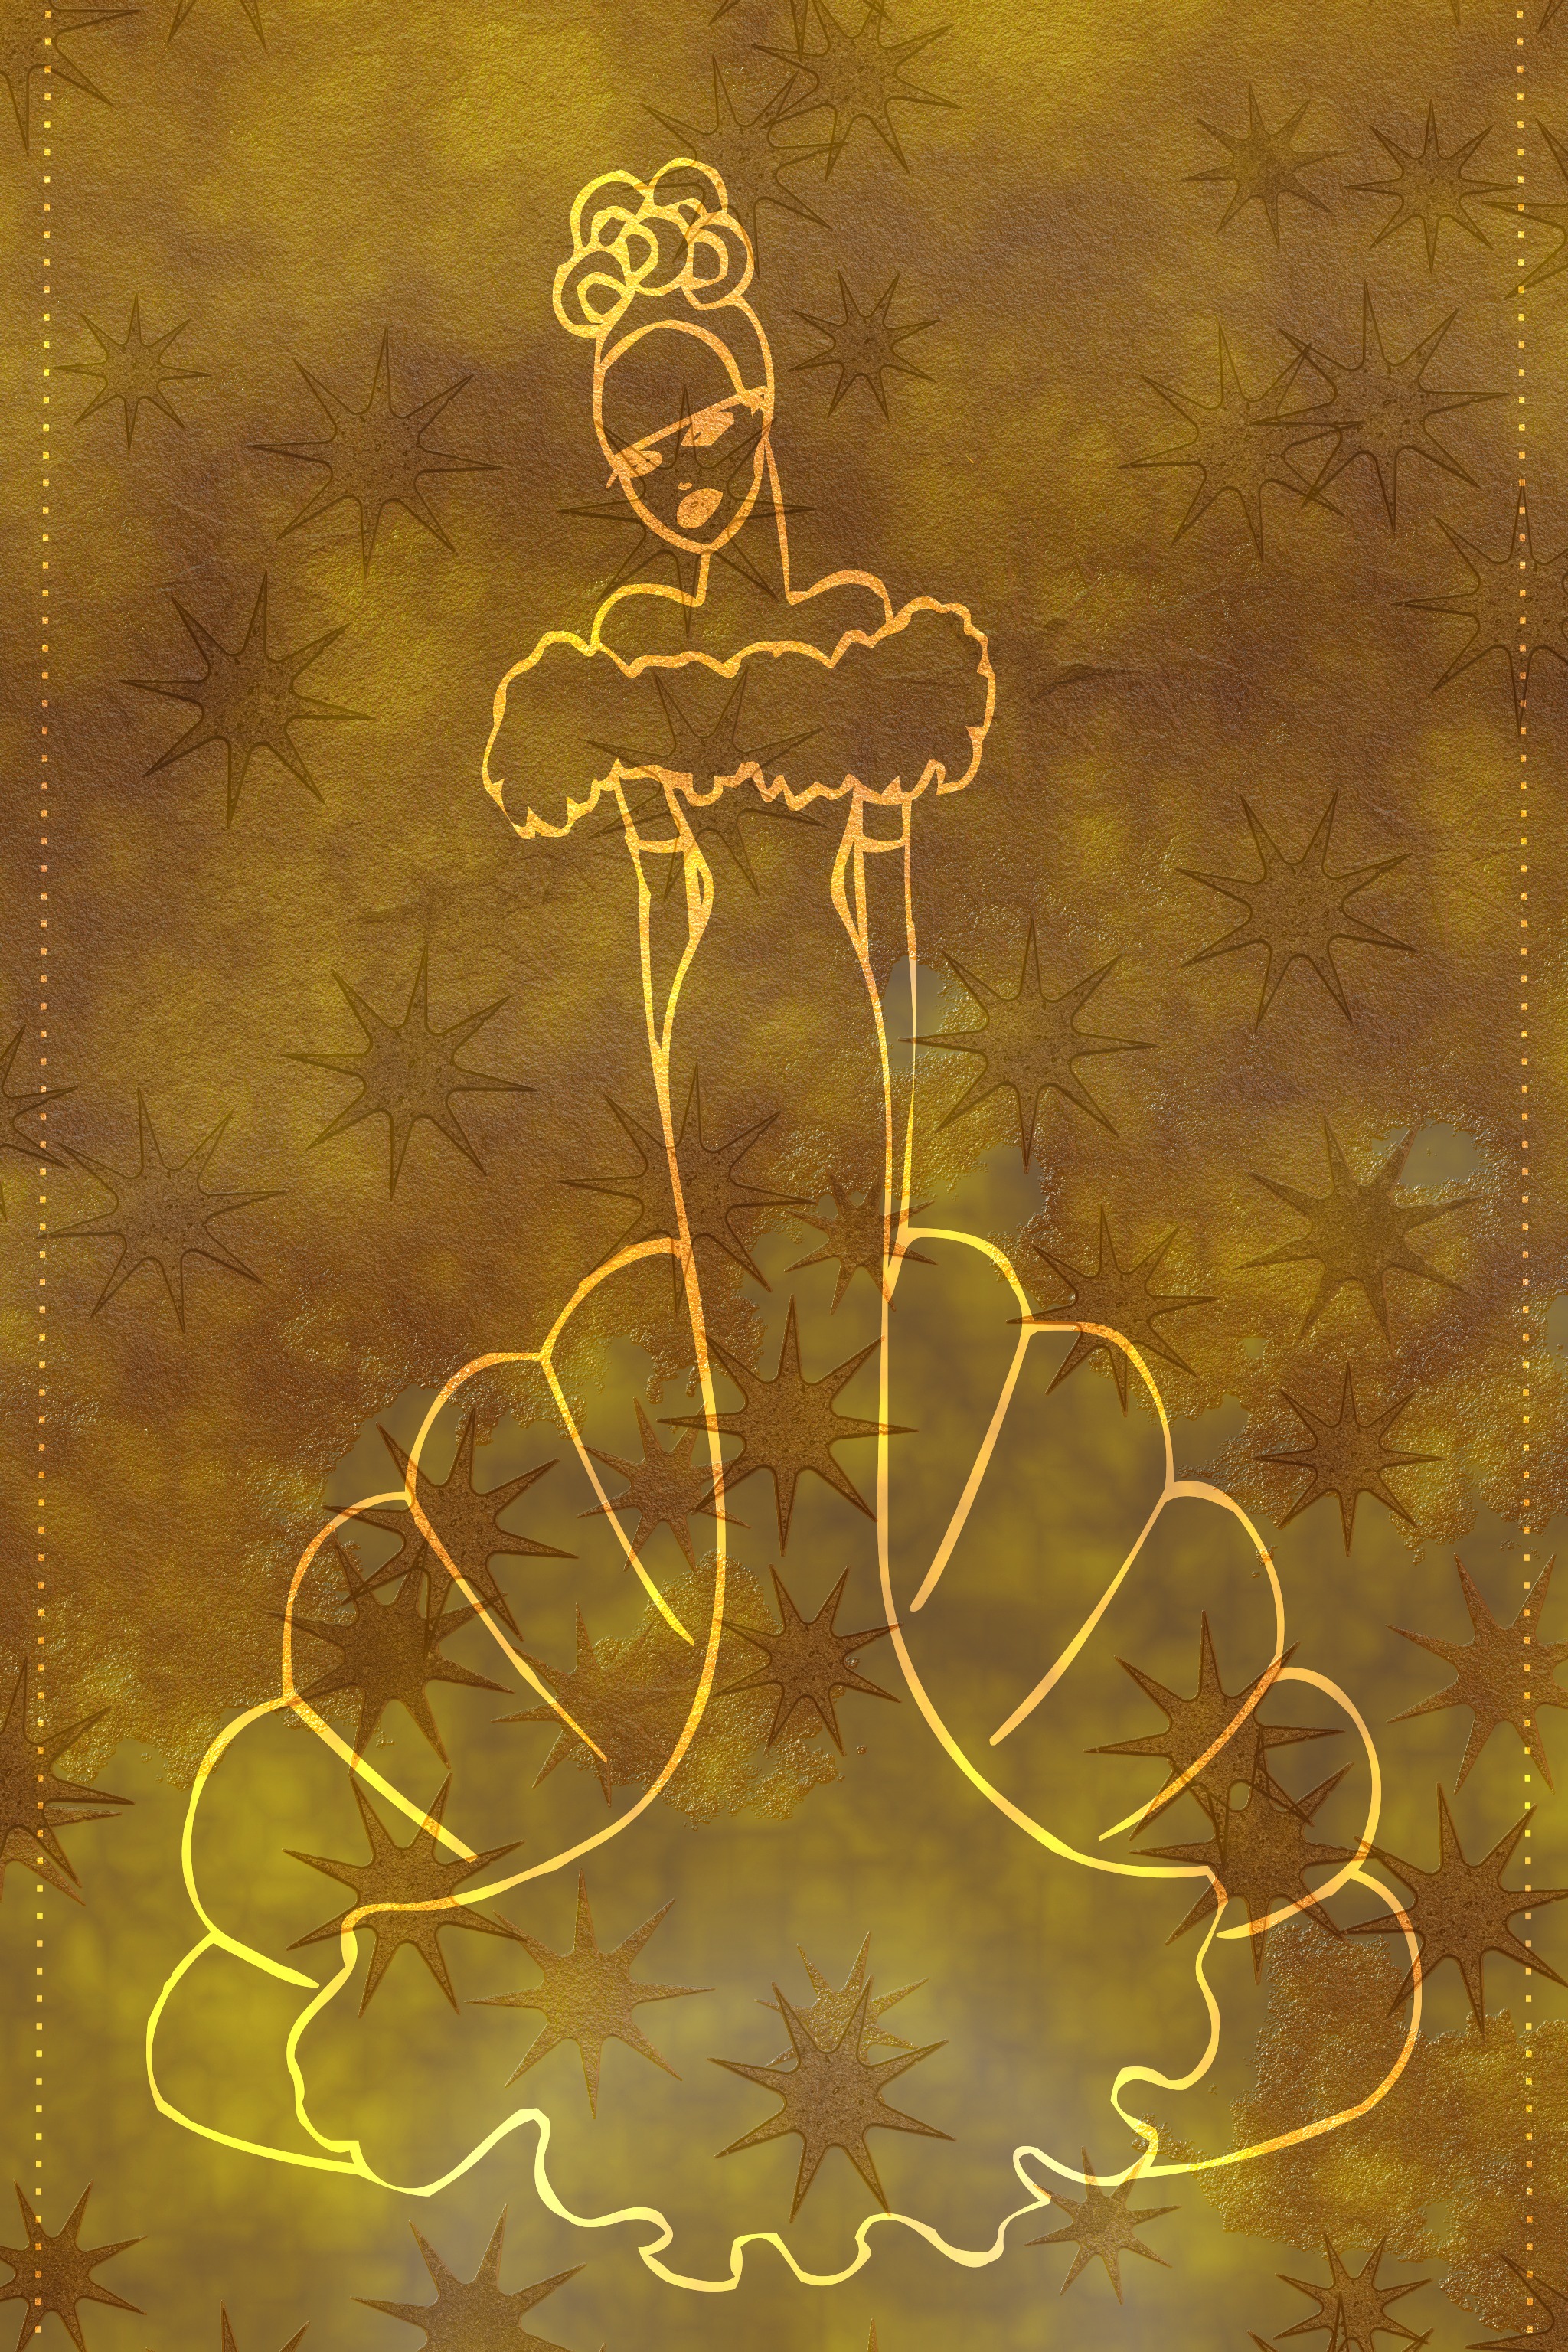
woman, leaf, flower, orange, pattern, brown, grunge, yellow, lady, circle, font, art, gold, illustration, design, stars, mermaid, modern art